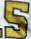
Number: 5